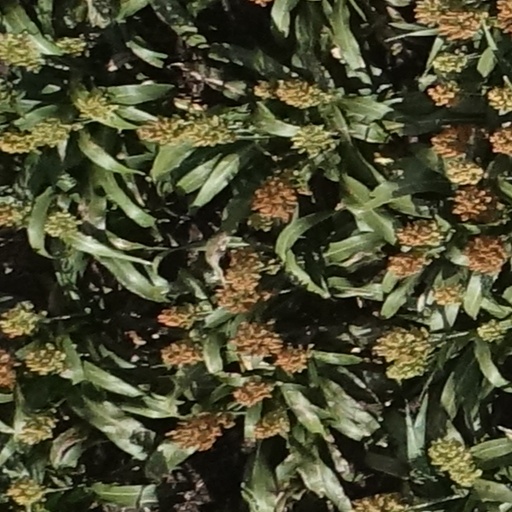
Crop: sorghum